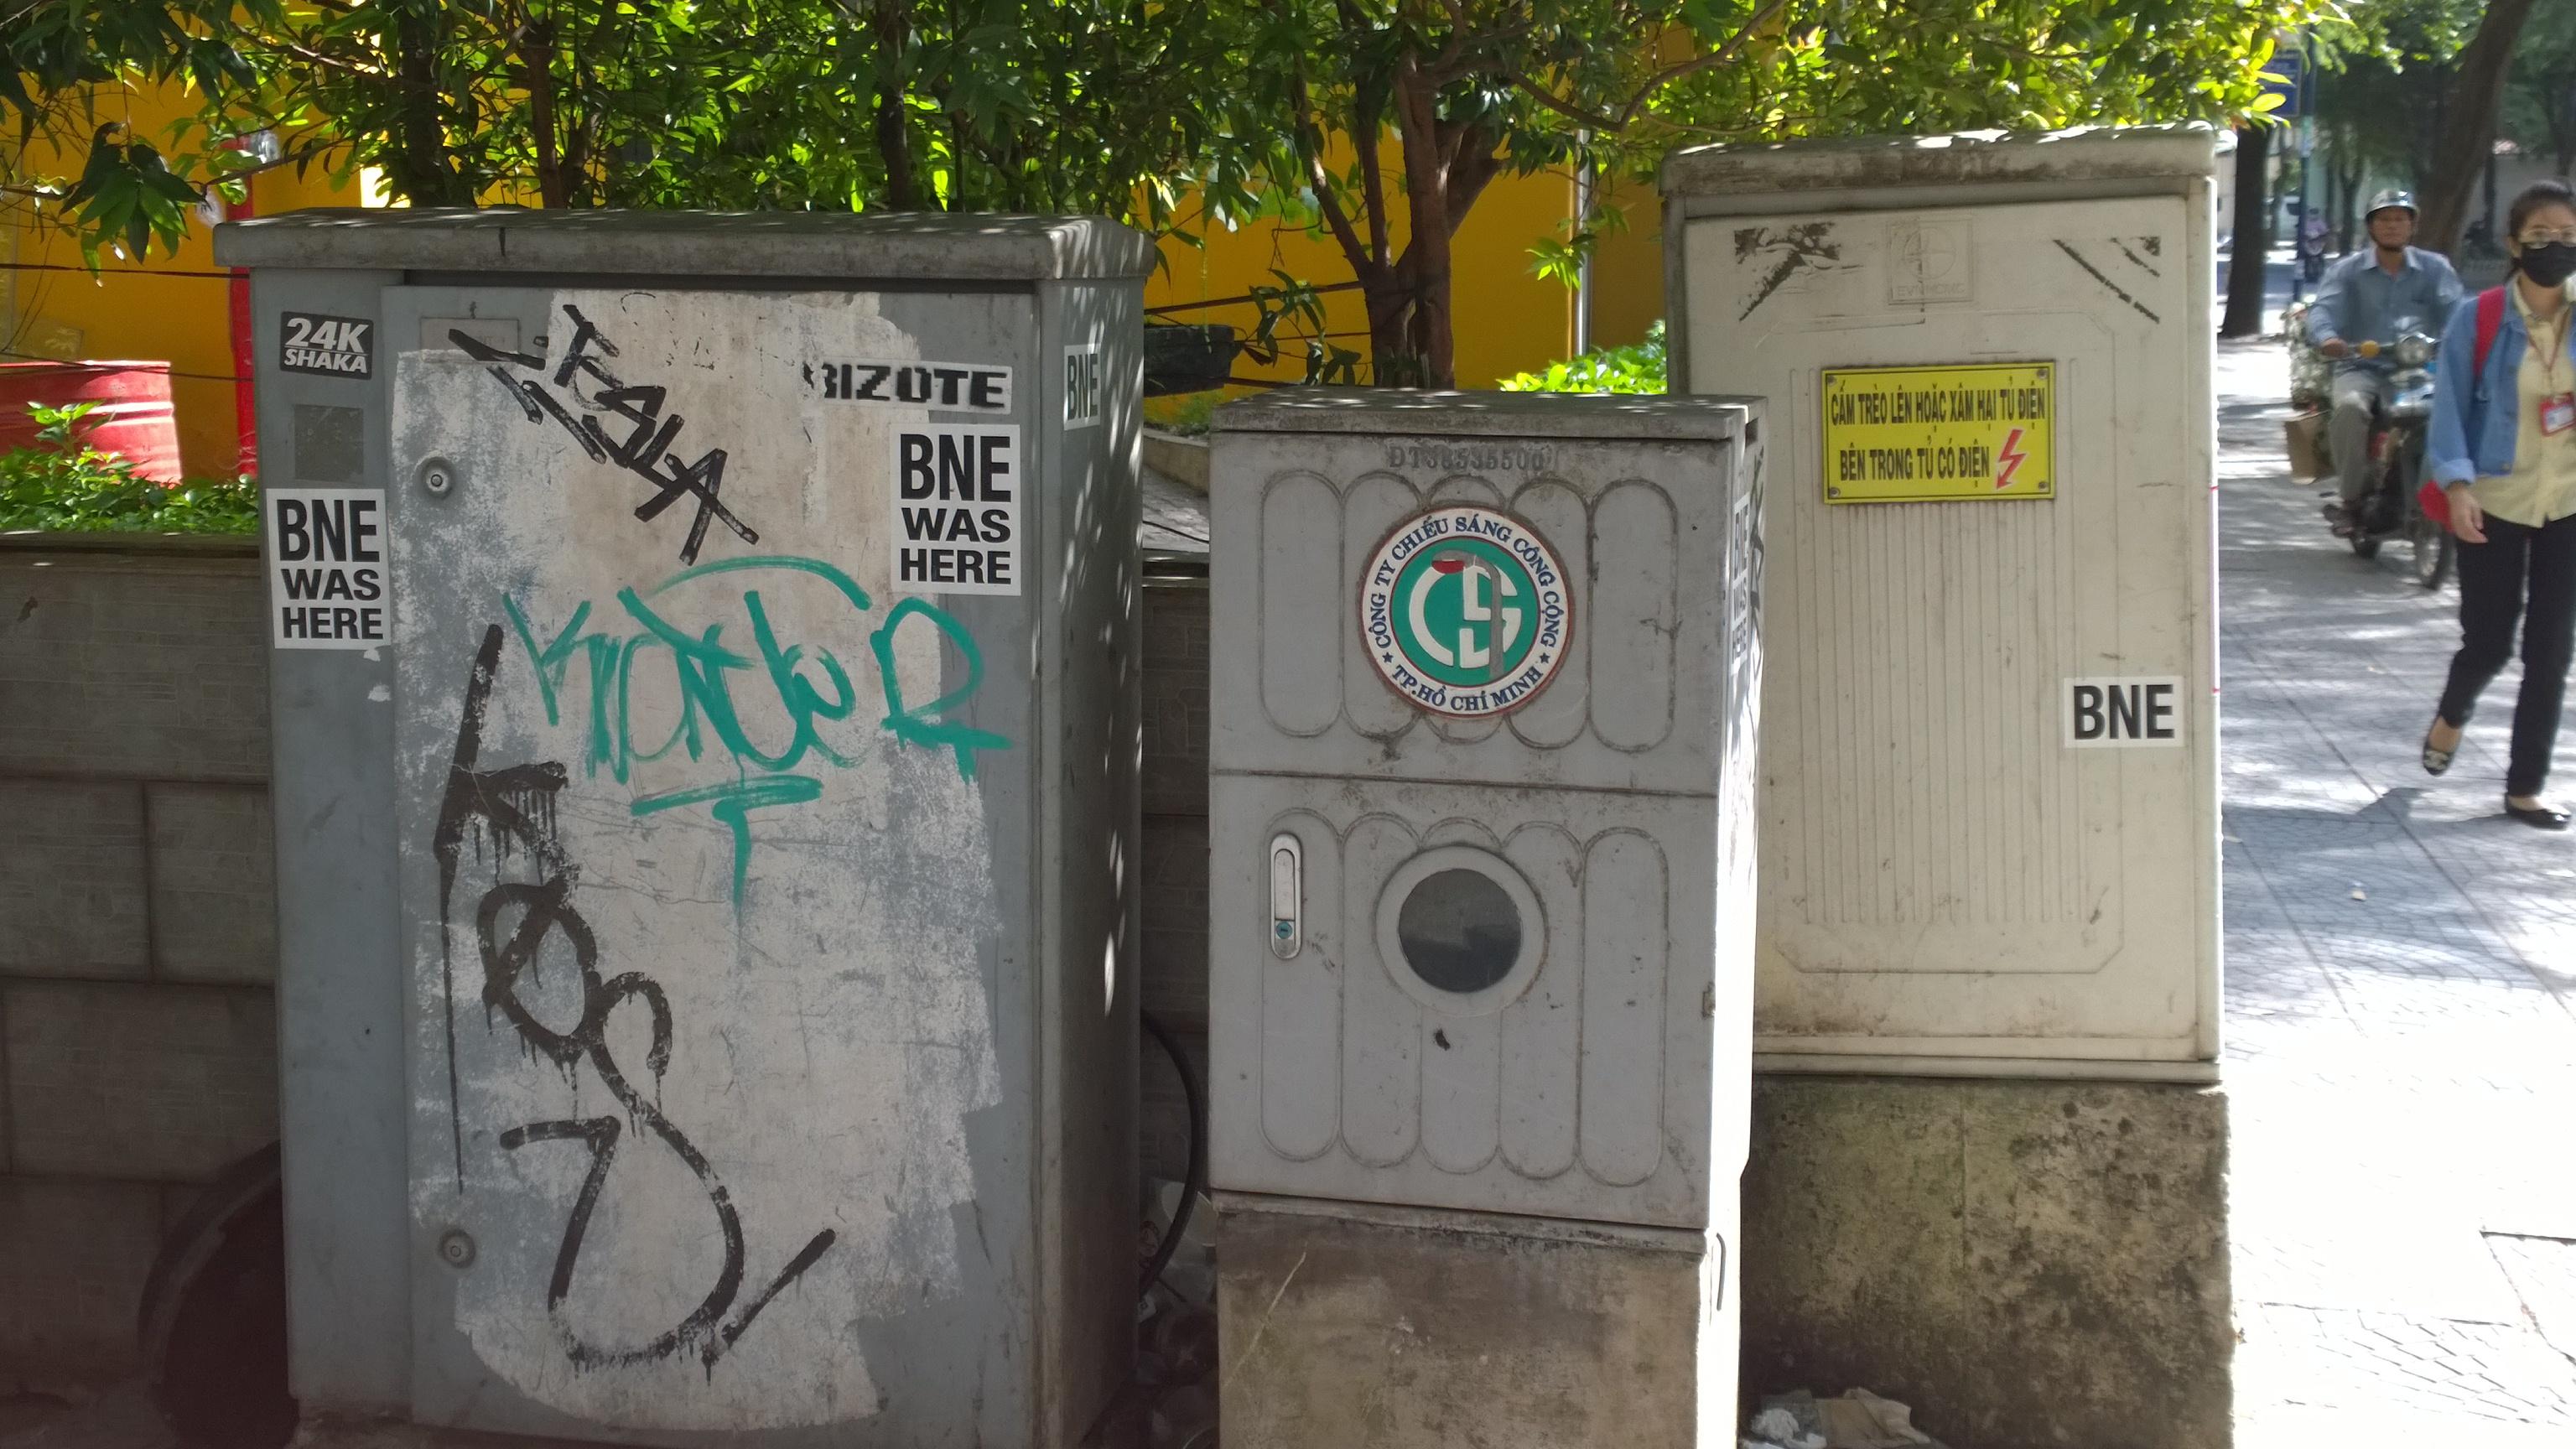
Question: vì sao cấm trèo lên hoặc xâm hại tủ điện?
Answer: vì trong tủ có điện